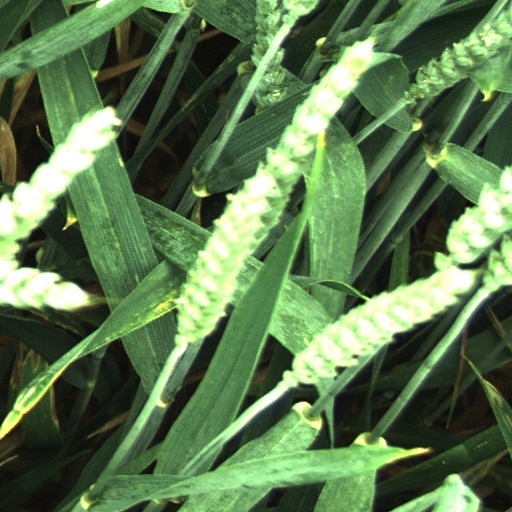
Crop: wheat